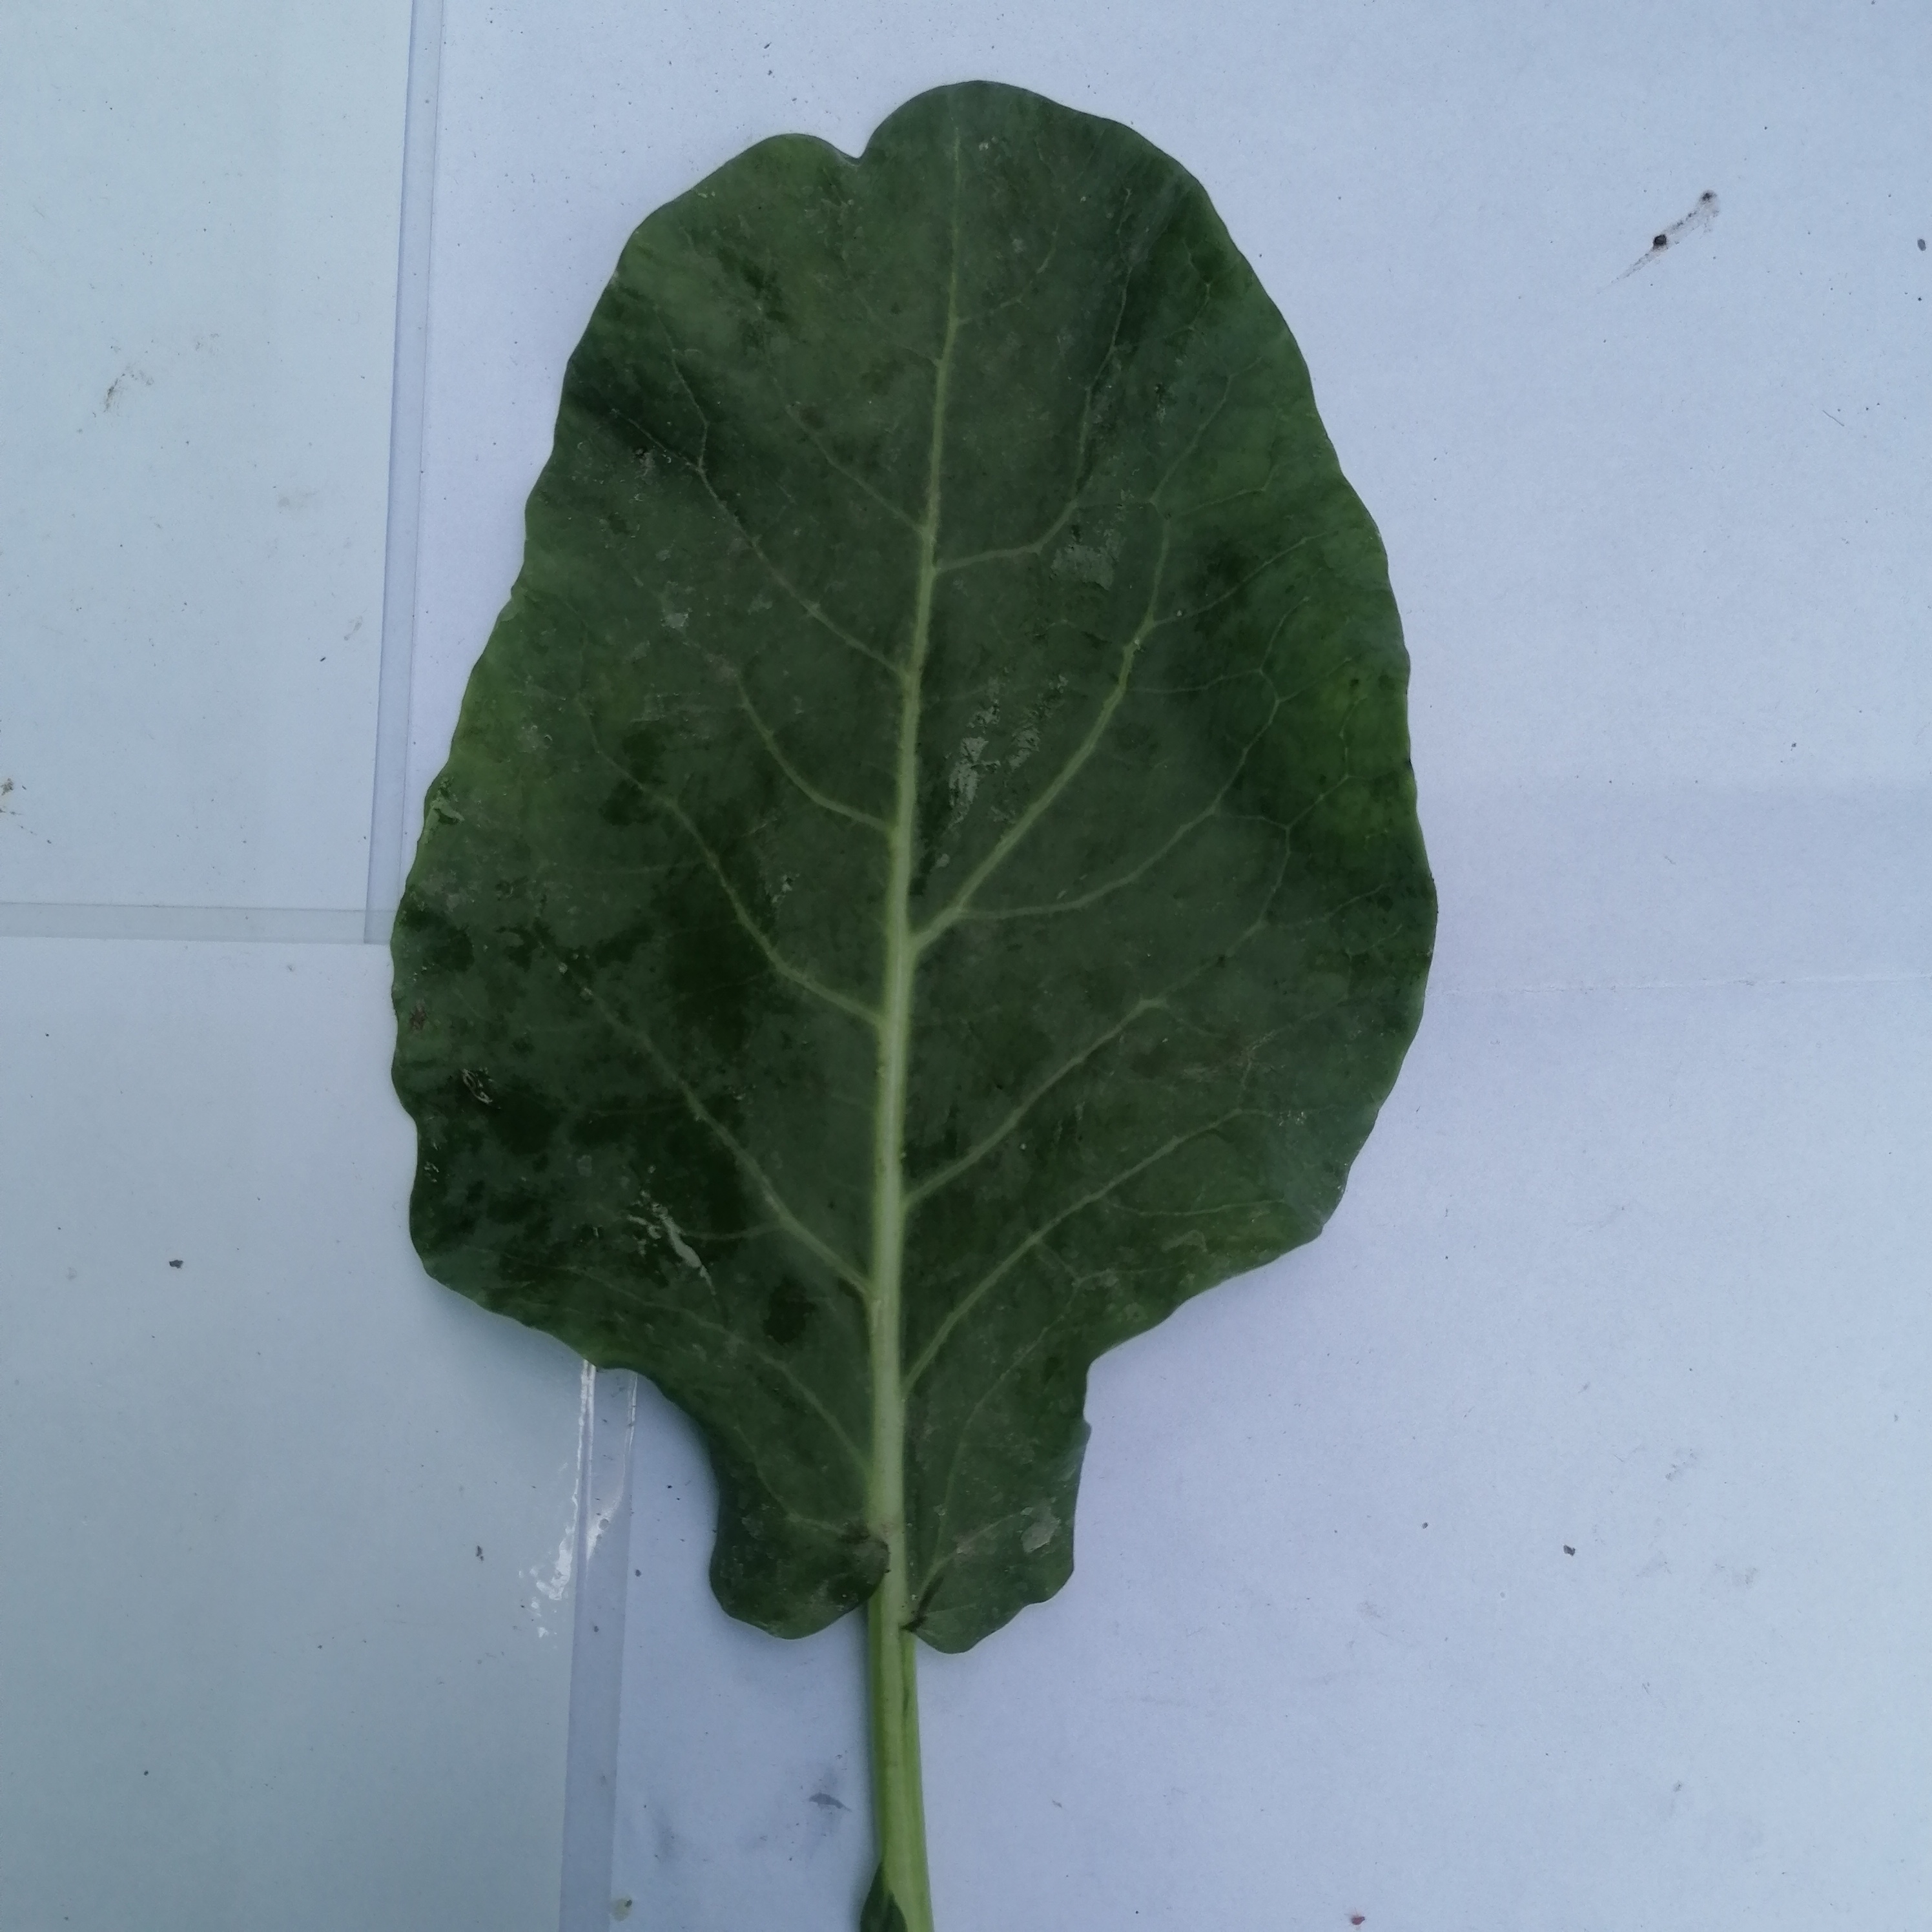
Label: Healthy